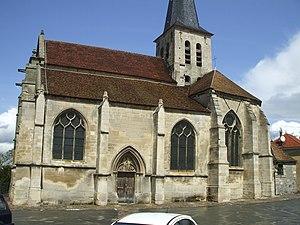
L'église Saint-Georges est une église catholique paroissiale située à Belloy-en-France dans le département français du Val-d'Oise. Une basilique dédiée à saint Georges est attestée à Belloy dès 840. Les parties les plus anciennes de l'édifice actuel sont le clocher roman, largement remanié, et le croisillon nord avec la chapelle de la Vierge. Ils sont de style gothique primitif et datent de la fin du XIIᵉ siècle. Le reste de l'église date du XIVᵉ siècle, mais seul le chœur et la chapelle Sainte-Geneviève, à l'emplacement du croisillon sud, ont été entièrement achevés à cette époque et se présentent dans un style rayonnant tardif. La nef et les collatéraux n'ont été voûtés qu'au premier tiers du XVIᵉ siècle, et en grande partie refaits, si bien que le style gothique flamboyant y domine. Ce sont les parties les plus intéressantes à l'intérieur de l'église, notamment pour les chapiteaux du XVIᵉ siècle et le dessin particulier des voûtes. Ce qui fait la célébrité de l'église Saint-Georges est toutefois le portail occidental avec son riche décor sculpté d'une grande qualité, considéré comme un chef-d'œuvre des débuts de la Renaissance au nord de Paris.